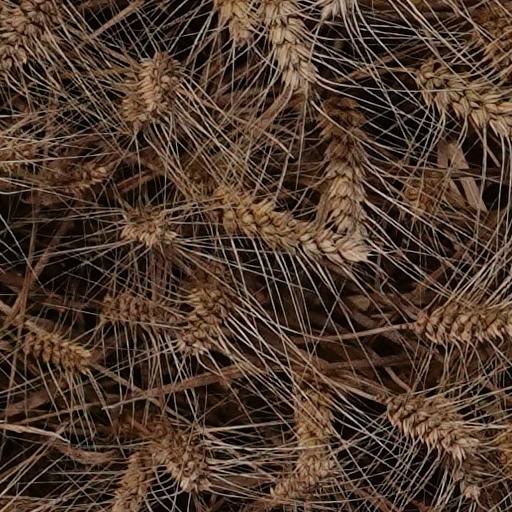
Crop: wheat